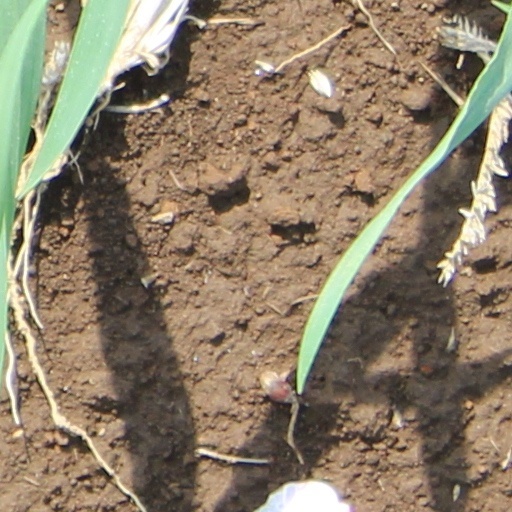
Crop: wheat